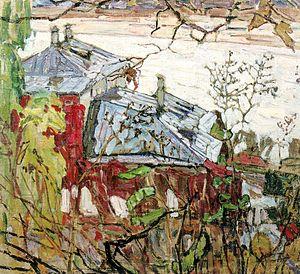
Les Chiens et les Loups est un roman d'Irène Némirovsky, publié à la fin de l'année 1939 en feuilleton dans l'hebdomadaire Gringoire, puis chez Albin Michel en 1940. Éclipsée par la drôle de guerre, c'est la dernière œuvre d'Irène Némirovsky parue de son vivant en volume et sous son nom, avant son interdiction professionnelle puis sa déportation à Auschwitz, où elle meurt au bout d'un mois.